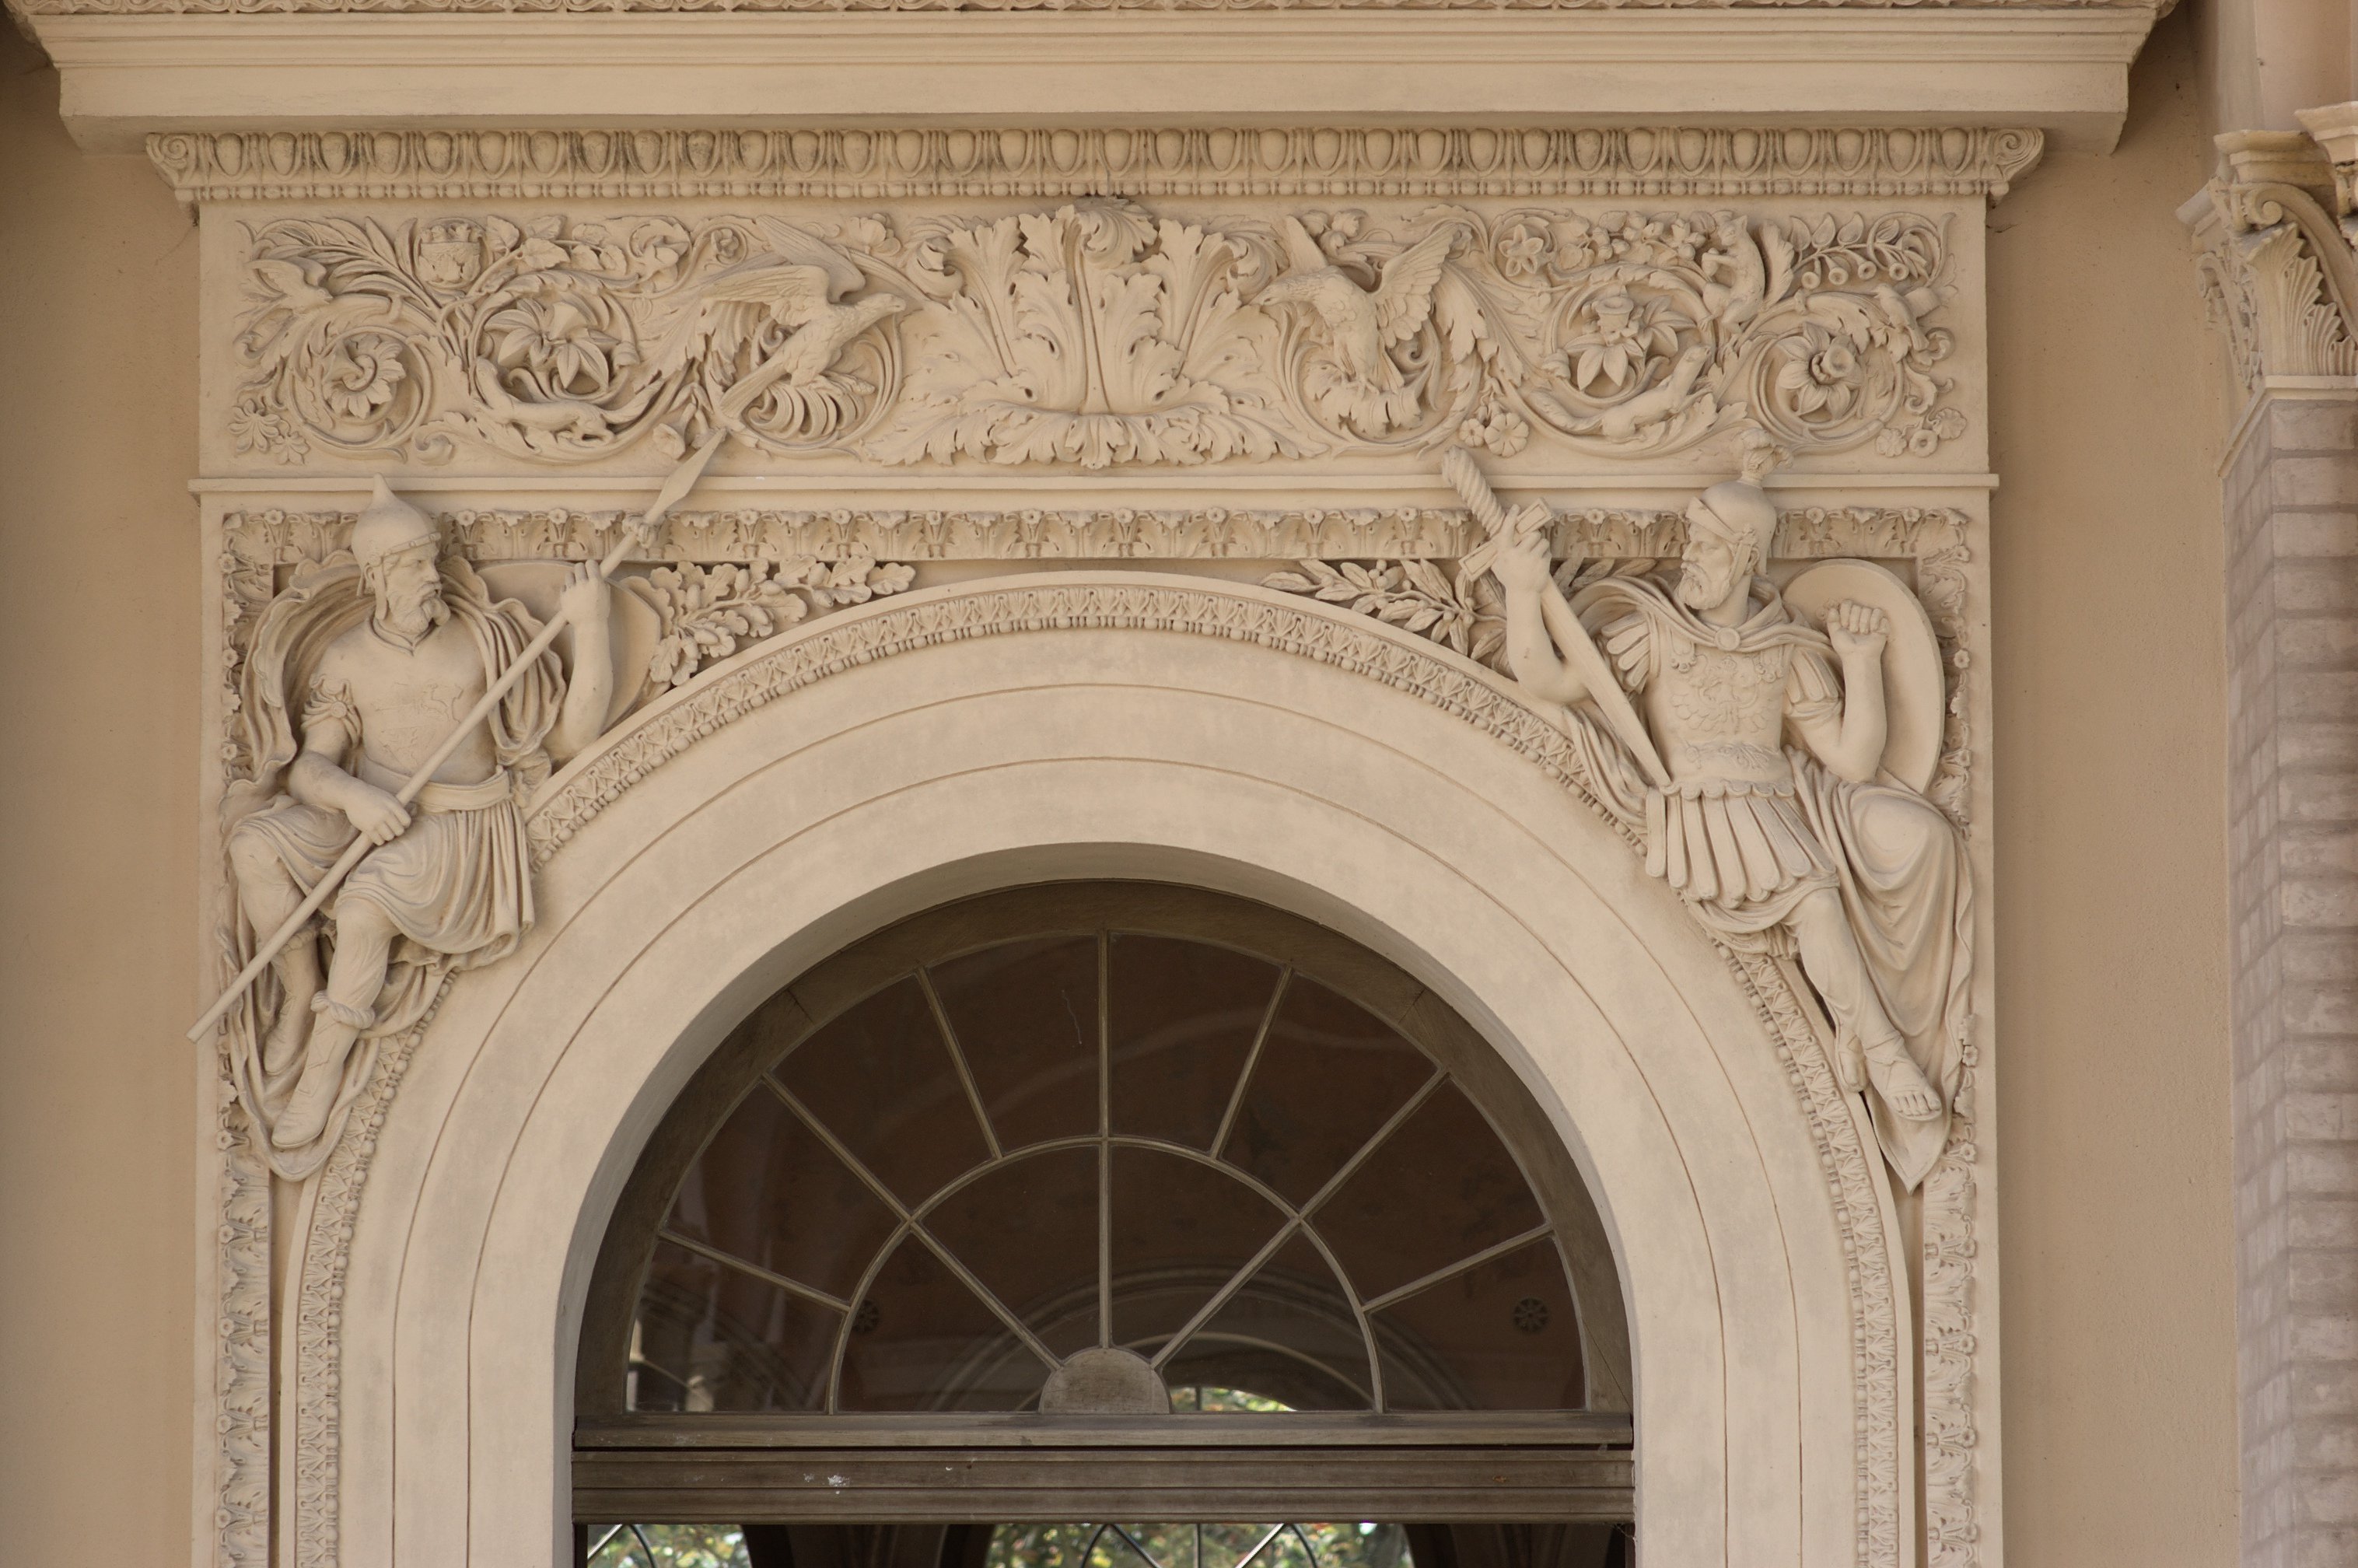
architecture, window, building, palace, arch, column, facade, place of worship, baptistery, temple, rawtherapee, germany, synagogue, walimex, samyang, pentax, 85mm, carving, 2010, potsdam, brandenburg, lenstagged, steffenzahn, k100d, justpentax, iamflickr, walimex85mm, walimexpro8514if, ancient history